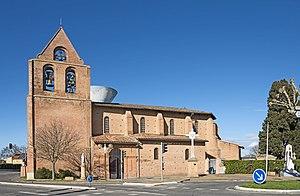
Églises possédant un clocher-mur, ou clocher à peigne, clocher-arcade ou campenard.
Castelginest est une commune française située dans le département de la Haute-Garonne, en région Occitanie.
La liste des églises de la Haute-Garonne recense de manière exhaustive les églises situées dans le département français de la Haute-Garonne.